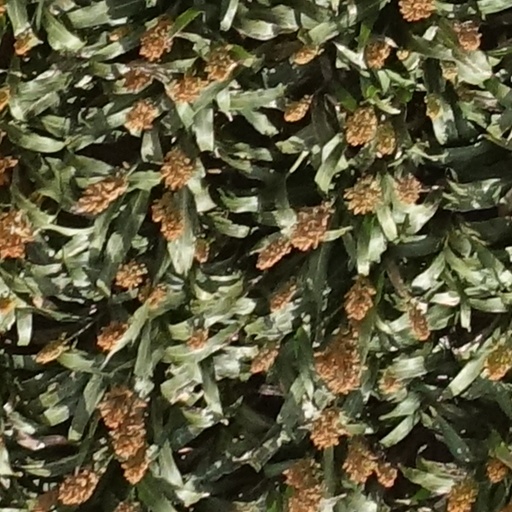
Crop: sorghum